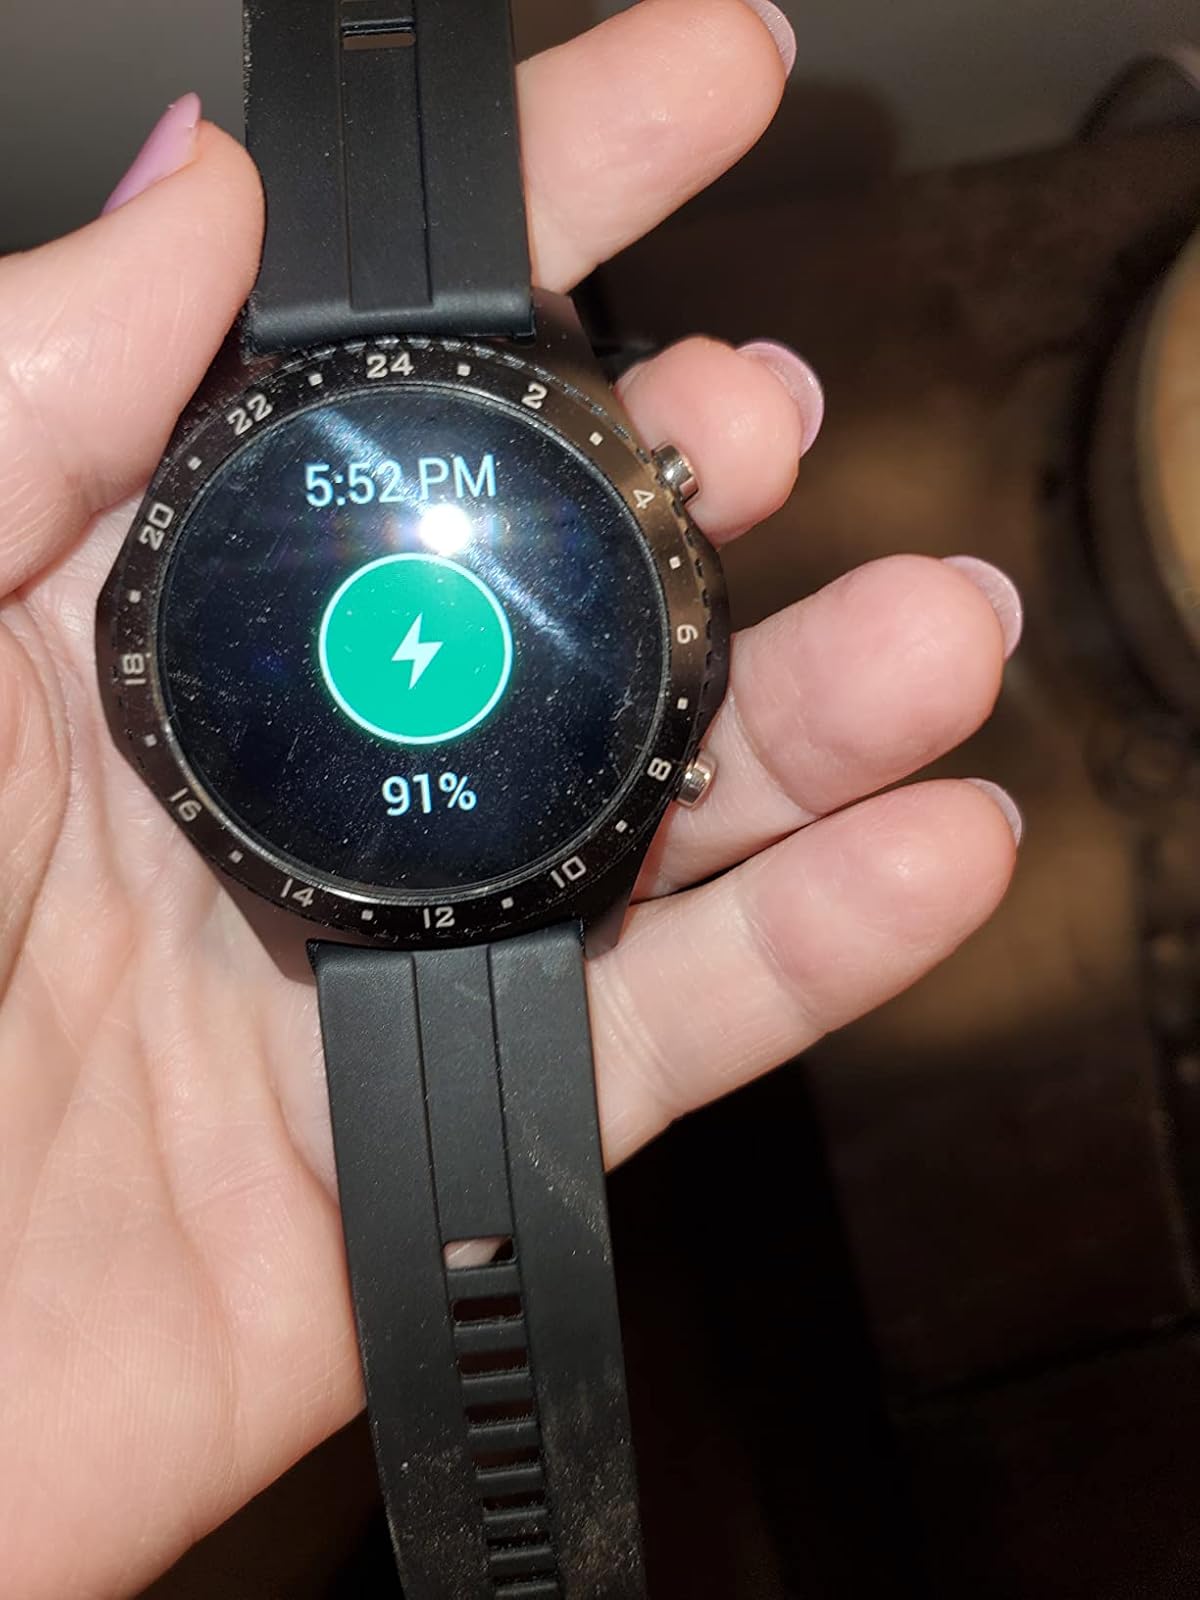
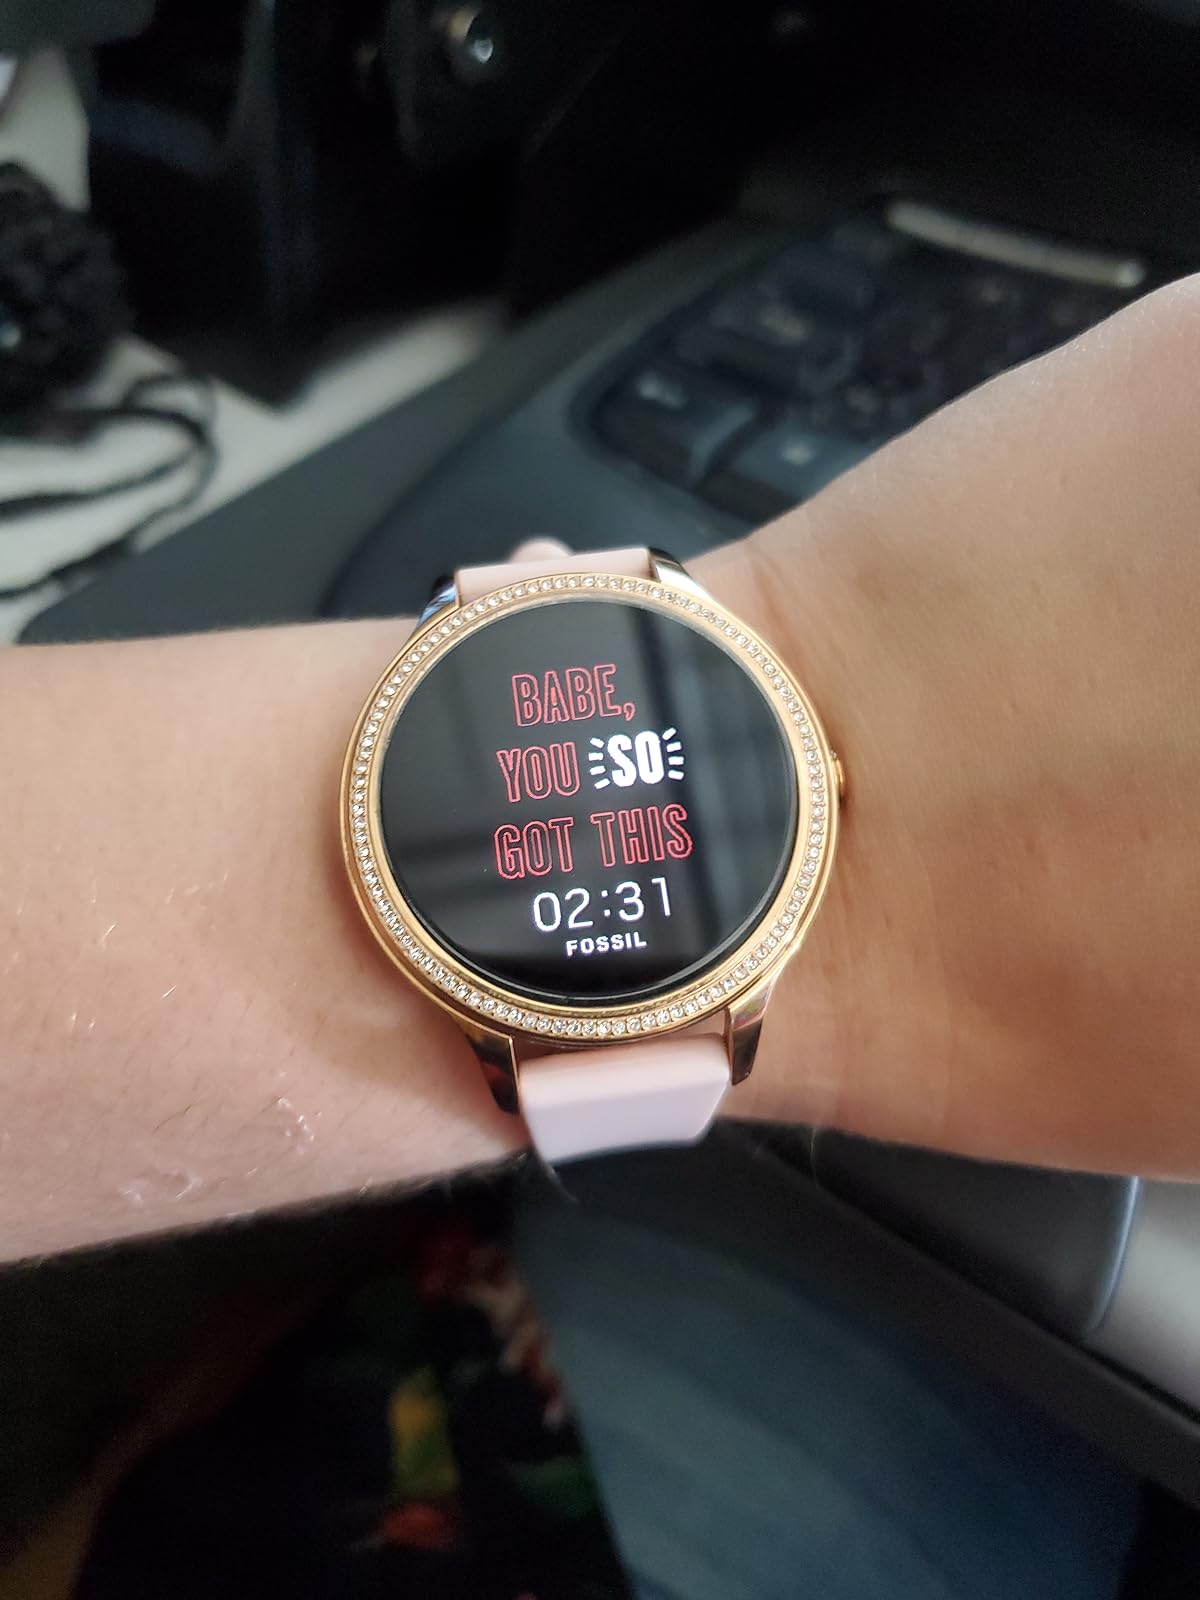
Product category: smartwatch
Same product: no